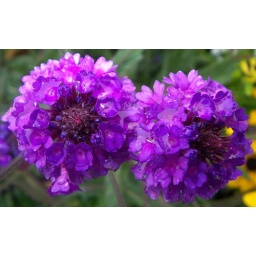
I don't know what these are called, but like every other flower in this area, that are water logged...